Giorgio Mariani

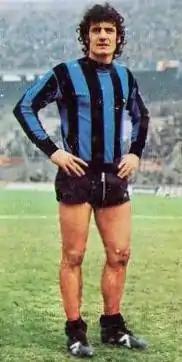
Mariani in 1974–75 for Inter Milan

Giorgio Mariani (6 April 1946 – 8 December 2011) was an Italian professional footballer who played as a forward or midfielder.